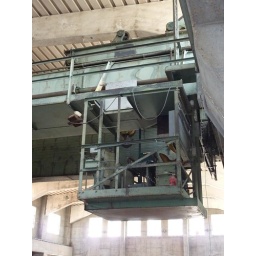
Hottest seat in the house